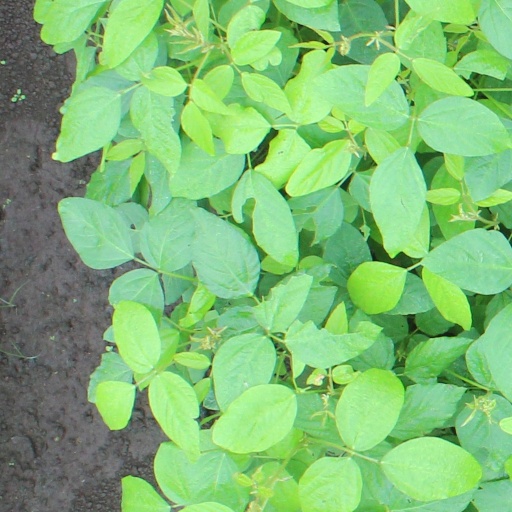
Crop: soybean